William Bradford (printer, born 1663)

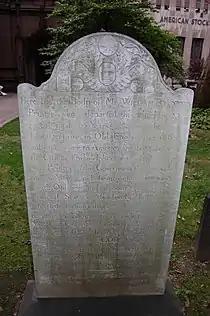
William Bradford tombstone

Bradford's wife Elizabeth gave birth to their first child, Andrew in 1686, who, along with his wife Cornelia Smith Bradford, were early American printers. Andrew published the first newspaper in colonial Philadelphia. William Jr, the brother of Andrew, was a printer and seaman. Bradford's grandson, William Bradford became a well-known printer during the American Revolution for the Continental Congress. The Bradford Family Papers (1620–1906) are deposited at the Historical Society of Pennsylvania. Bradford established printing and publishing businesses that operated for 140 years from 1685 until 1825. He trained several apprentices that including John Peter Zenger, James Parker, Henry DeForest, and his son Andrew Bradford.